Monteverdi High Speed

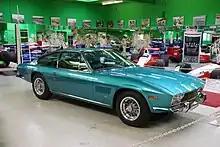
High Speed 375 L

Peter Monteverdi highlighted in a sales brochure from 1972, the style of the vehicle and the outstanding performance. In it he described the Monteverdi High Speed 375 L as "the Coupé of today with the technology of tomorrow".